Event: Nepal Earthquake
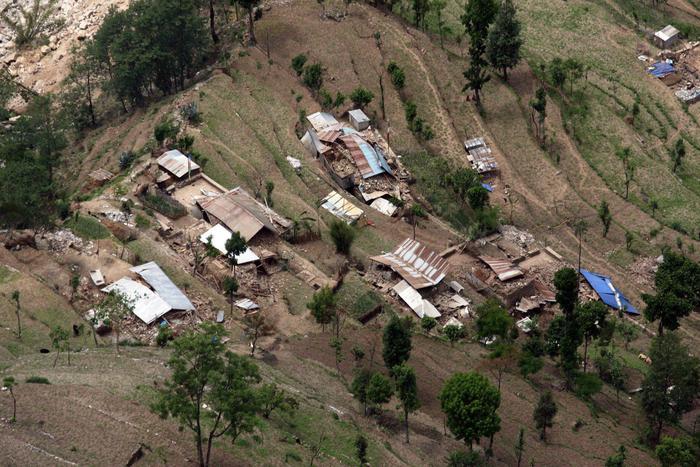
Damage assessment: damage